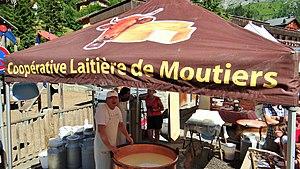
Fabrication traditionnelle du Beaufort par la Coopérative Laitière de Moutiers lors de la fête de l’Alpe et des Guides de Pralognan-la-Vanoise, 17 juillet 2016 ː cuisson
Beaufort est l'appellation d'origine d'un fromage au lait cru de vache, à pâte pressée cuite, élaboré en Savoie en France. La production du lait et sa transformation s'effectuent dans une aire comprenant la région du Beaufortain d'où il tire son nom. Il est formé en meule à talon légèrement concave. L'appellation beaufort est préservée commercialement via une Appellation d'origine protégée.